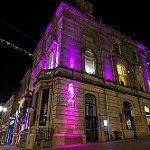
Scene: Outdoor